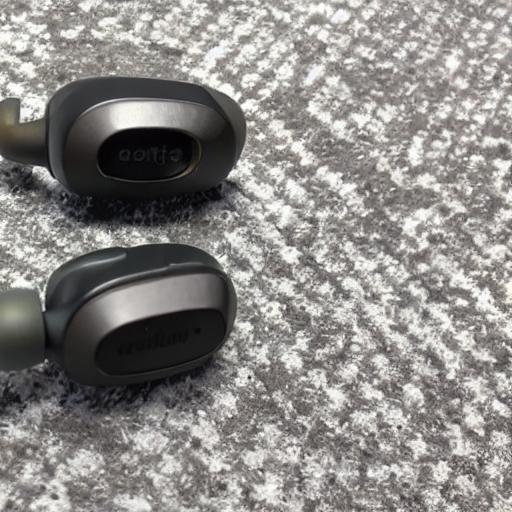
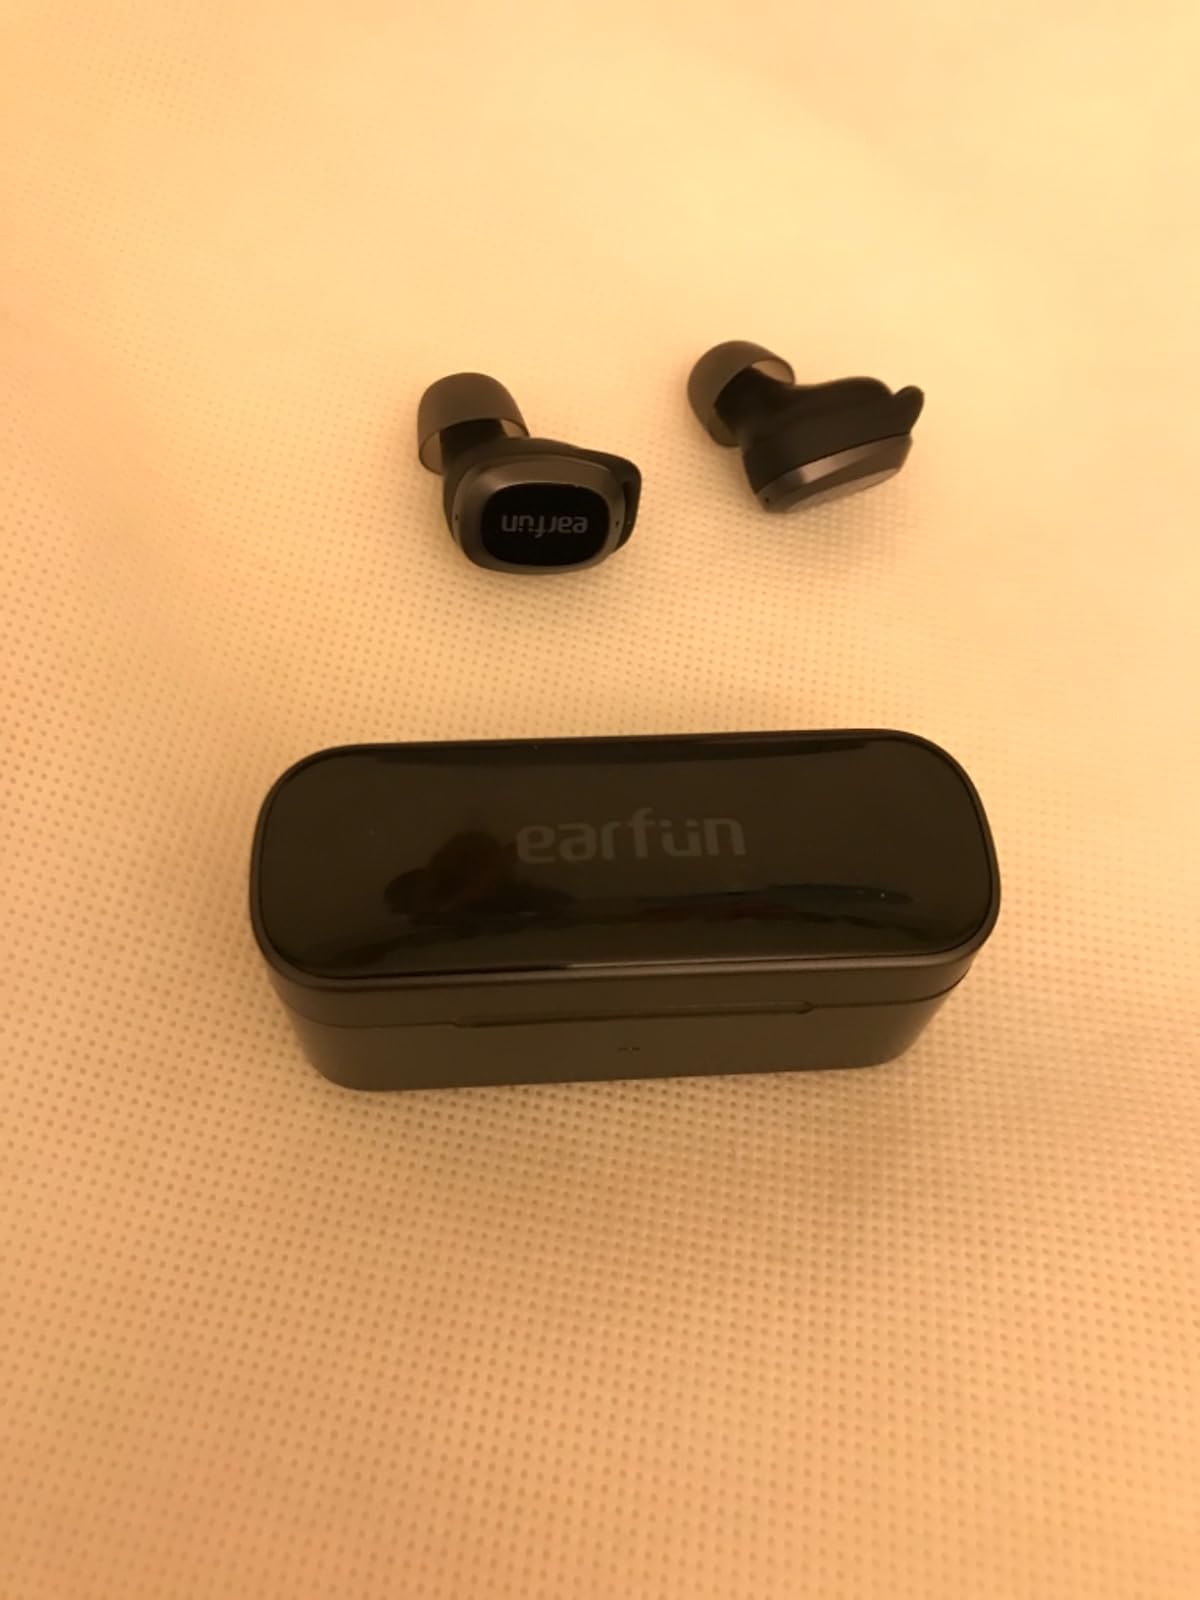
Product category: earbuds
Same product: no